Tony Fernandes

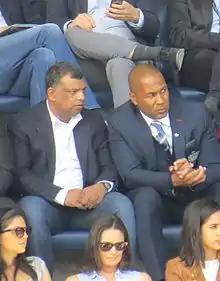
Tony Fernandes watching QPR v Newcastle alongside Les Ferdinand at Loftus Road, May 2015

Fernandes is a fan of English club West Ham United and was involved in talks regarding a potential takeover of the club in May 2011, at which stage it looked as if he was going to acquire a 51% stake in the club. Former West Ham chairman Andrew Bernhardt even flew to Kuala Lumpur to try and finalise the deal, but the two parties failed to agree on the price. It was just one month later when Fernandes made another offer to buy 51 per cent of the club, although co-owners David Sullivan and David Gold rejected his bid. Sullivan told the "Evening Standard": "He wanted 51% of the club for two bob." Sullivan's comments started a war of words on Twitter. "It was a good offer with good money and brought in good people," said Fernandes.